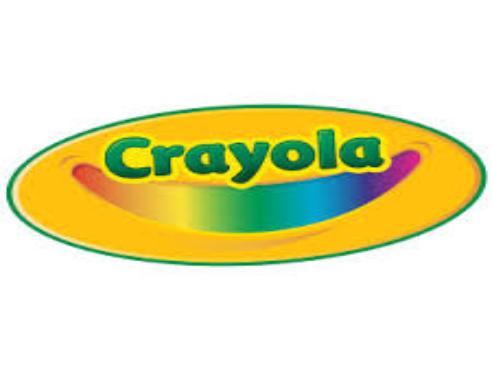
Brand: Crayola
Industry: Necessities